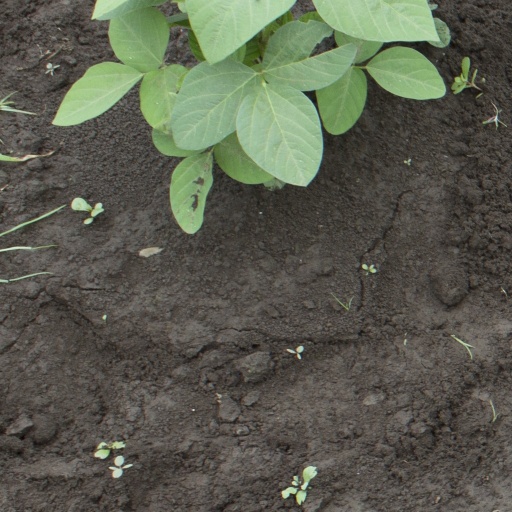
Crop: soybean